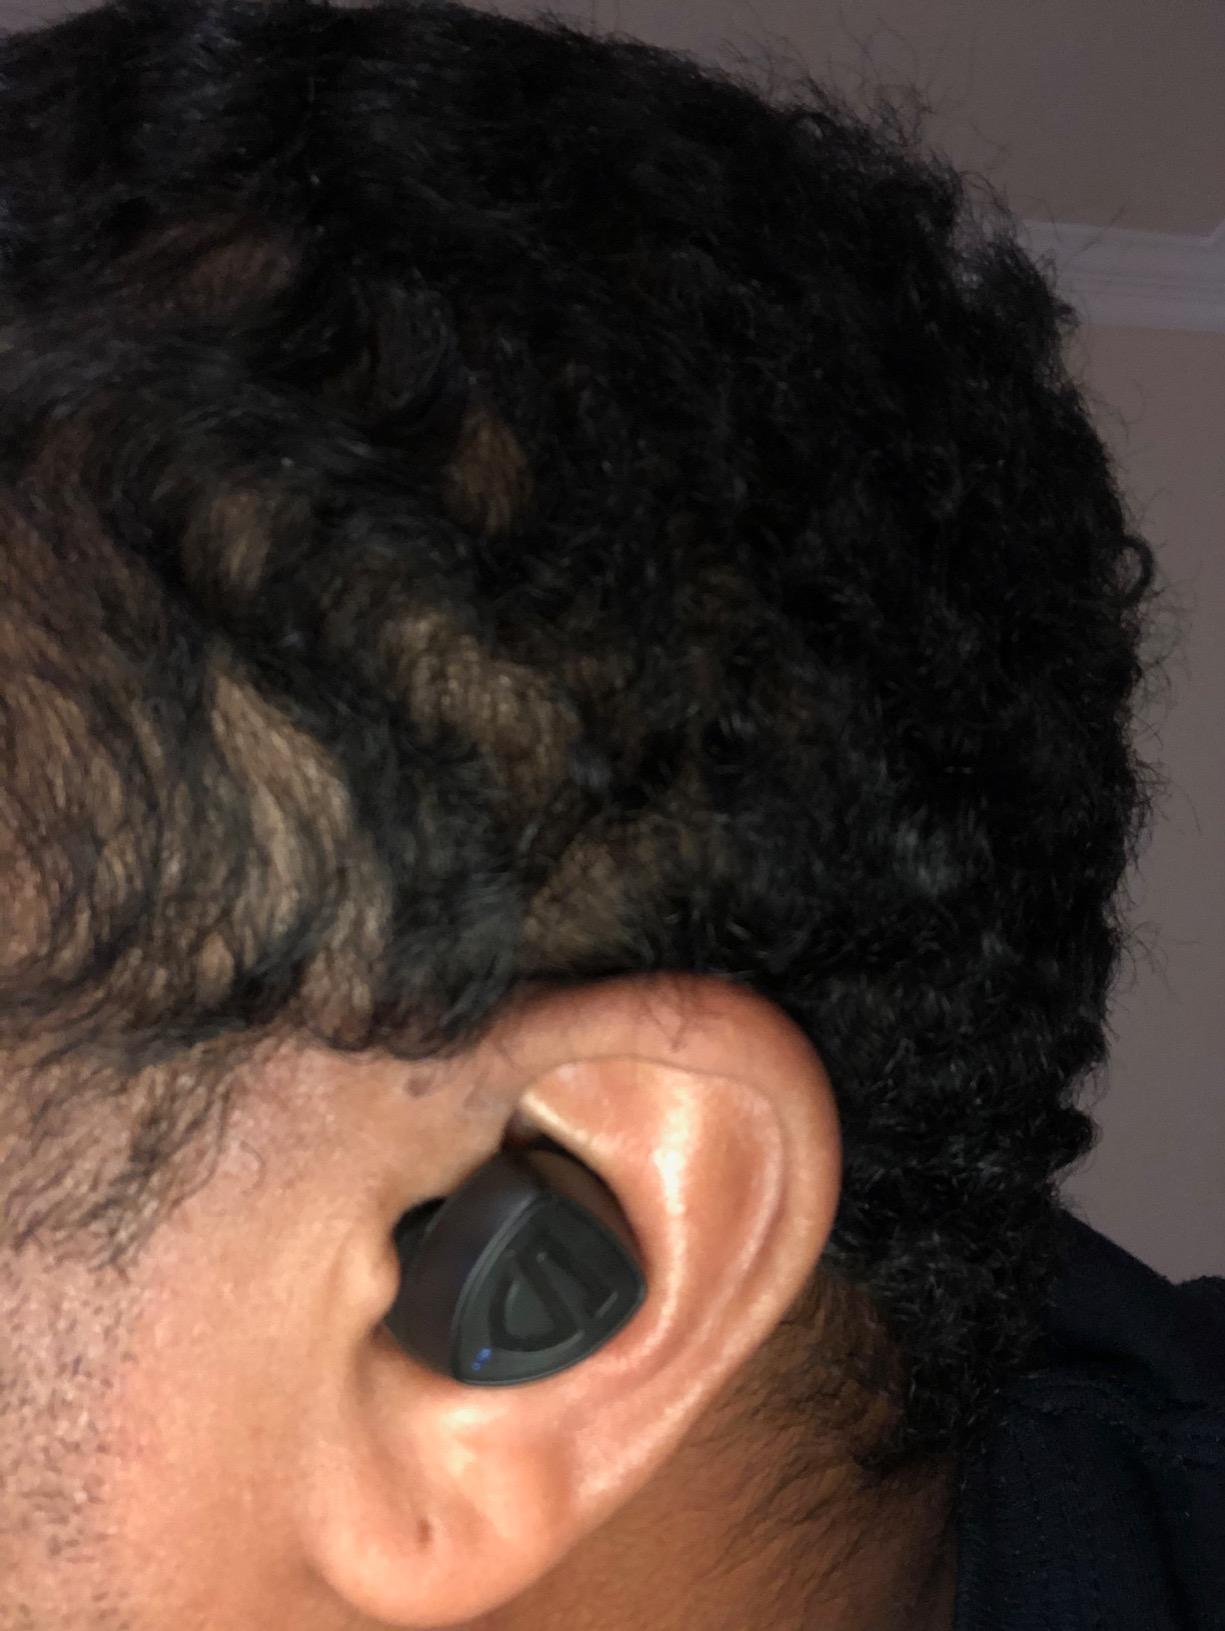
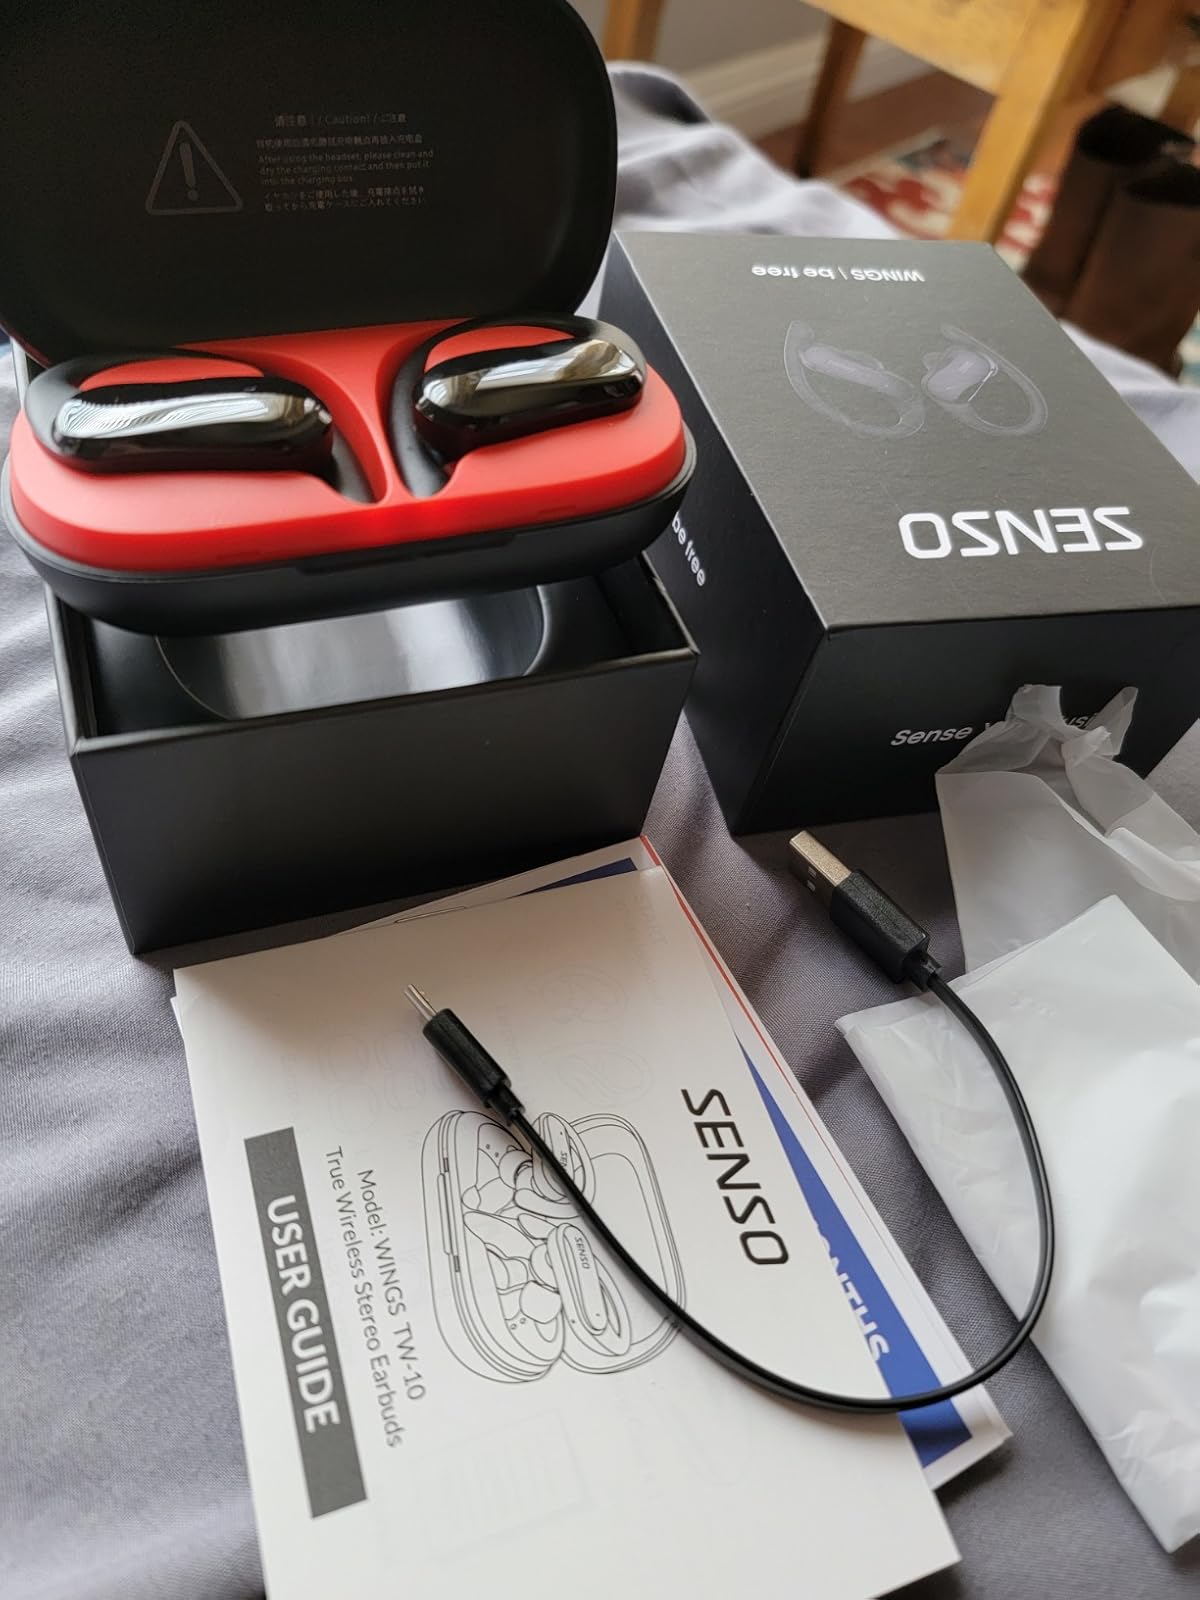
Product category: earbuds
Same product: no